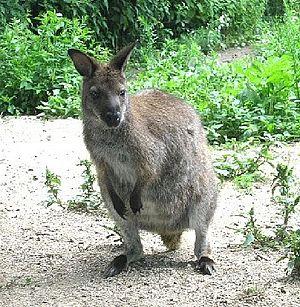
Le wallaby est un nom vernaculaire donné à un ensemble de marsupiaux semblables à des kangourous de petite taille. Il n'y a pas de définition stricte du mot : on appelle wallaby tout macropodidé qui est considéré comme n'étant pas assez grand pour faire partie des kangourous au sens strict ou qui n'a pas reçu une autre dénomination. Les espèces du genre Macropus constituent le groupe principal au sein des wallabys aux côtés des lièvre-wallabys, des pétrogales, et des thylogales. Le wallaby bicolore est l'unique représentant du genre Wallabia. En théorie, on exclut des wallabies, les wallaroos dont la taille est intermédiaire entre les kangourous et les wallabies.